Artúr Görgei

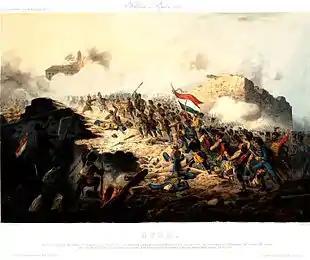
Siege of Buda on 21 May 1849

The plan of the spring campaign had to take into account the fact that the enemy troops were numerically superior to the Hungarians. So, it was decided to defeat them in detail. The plan was that the VIIth Hungarian Corps would feint to divert the attention of the Austrian commanders, while the other three Hungarian army corps (the Ist, the IInd, and the IIIrd) would advance from the south, getting around the enemy, and fall on their rear, forcing them to retreat over the Danube, leaving the Hungarian capitals (Pest and Buda) in the hands of the Hungarian army. The minimal objective of the Hungarians was to force the Austrians to retreat from the Danube–Tisza Interfluve. During these operations, due to the faults of some of Görgei's corps commanders (György Klapka and András Gáspár), as well to Windisch-Grätz cautiousness, the latter managed to escape the trap of being surrounded; but nevertheless, because of his defeats at Hatvan (2 April), Tápióbicske (4 April), and Isaszeg (6 April), Windisch-Grätz was forced to retreat from the interfluve, taking refuge in the Hungarian capitals. In two of these battles (Tápióbicske and Isaszeg), the intervention of Görgei on the battlefield, who spoke personally to the hesitant Klapka, ordering him to hold his position and to counterattack, decided the battle for the Hungarians.